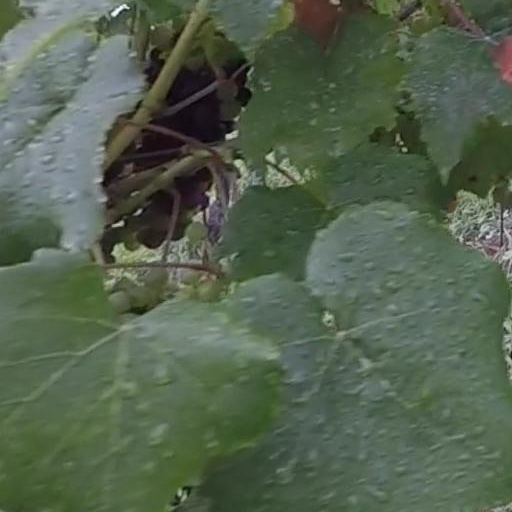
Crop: grape